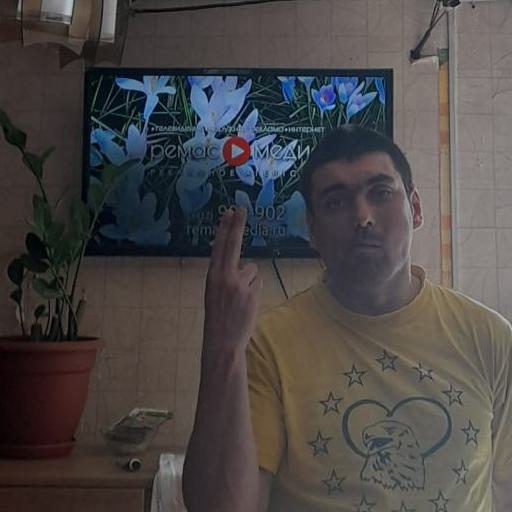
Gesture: two_up_inverted